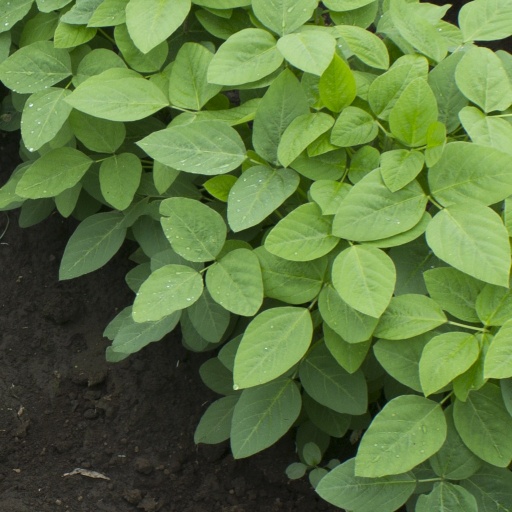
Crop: soybean